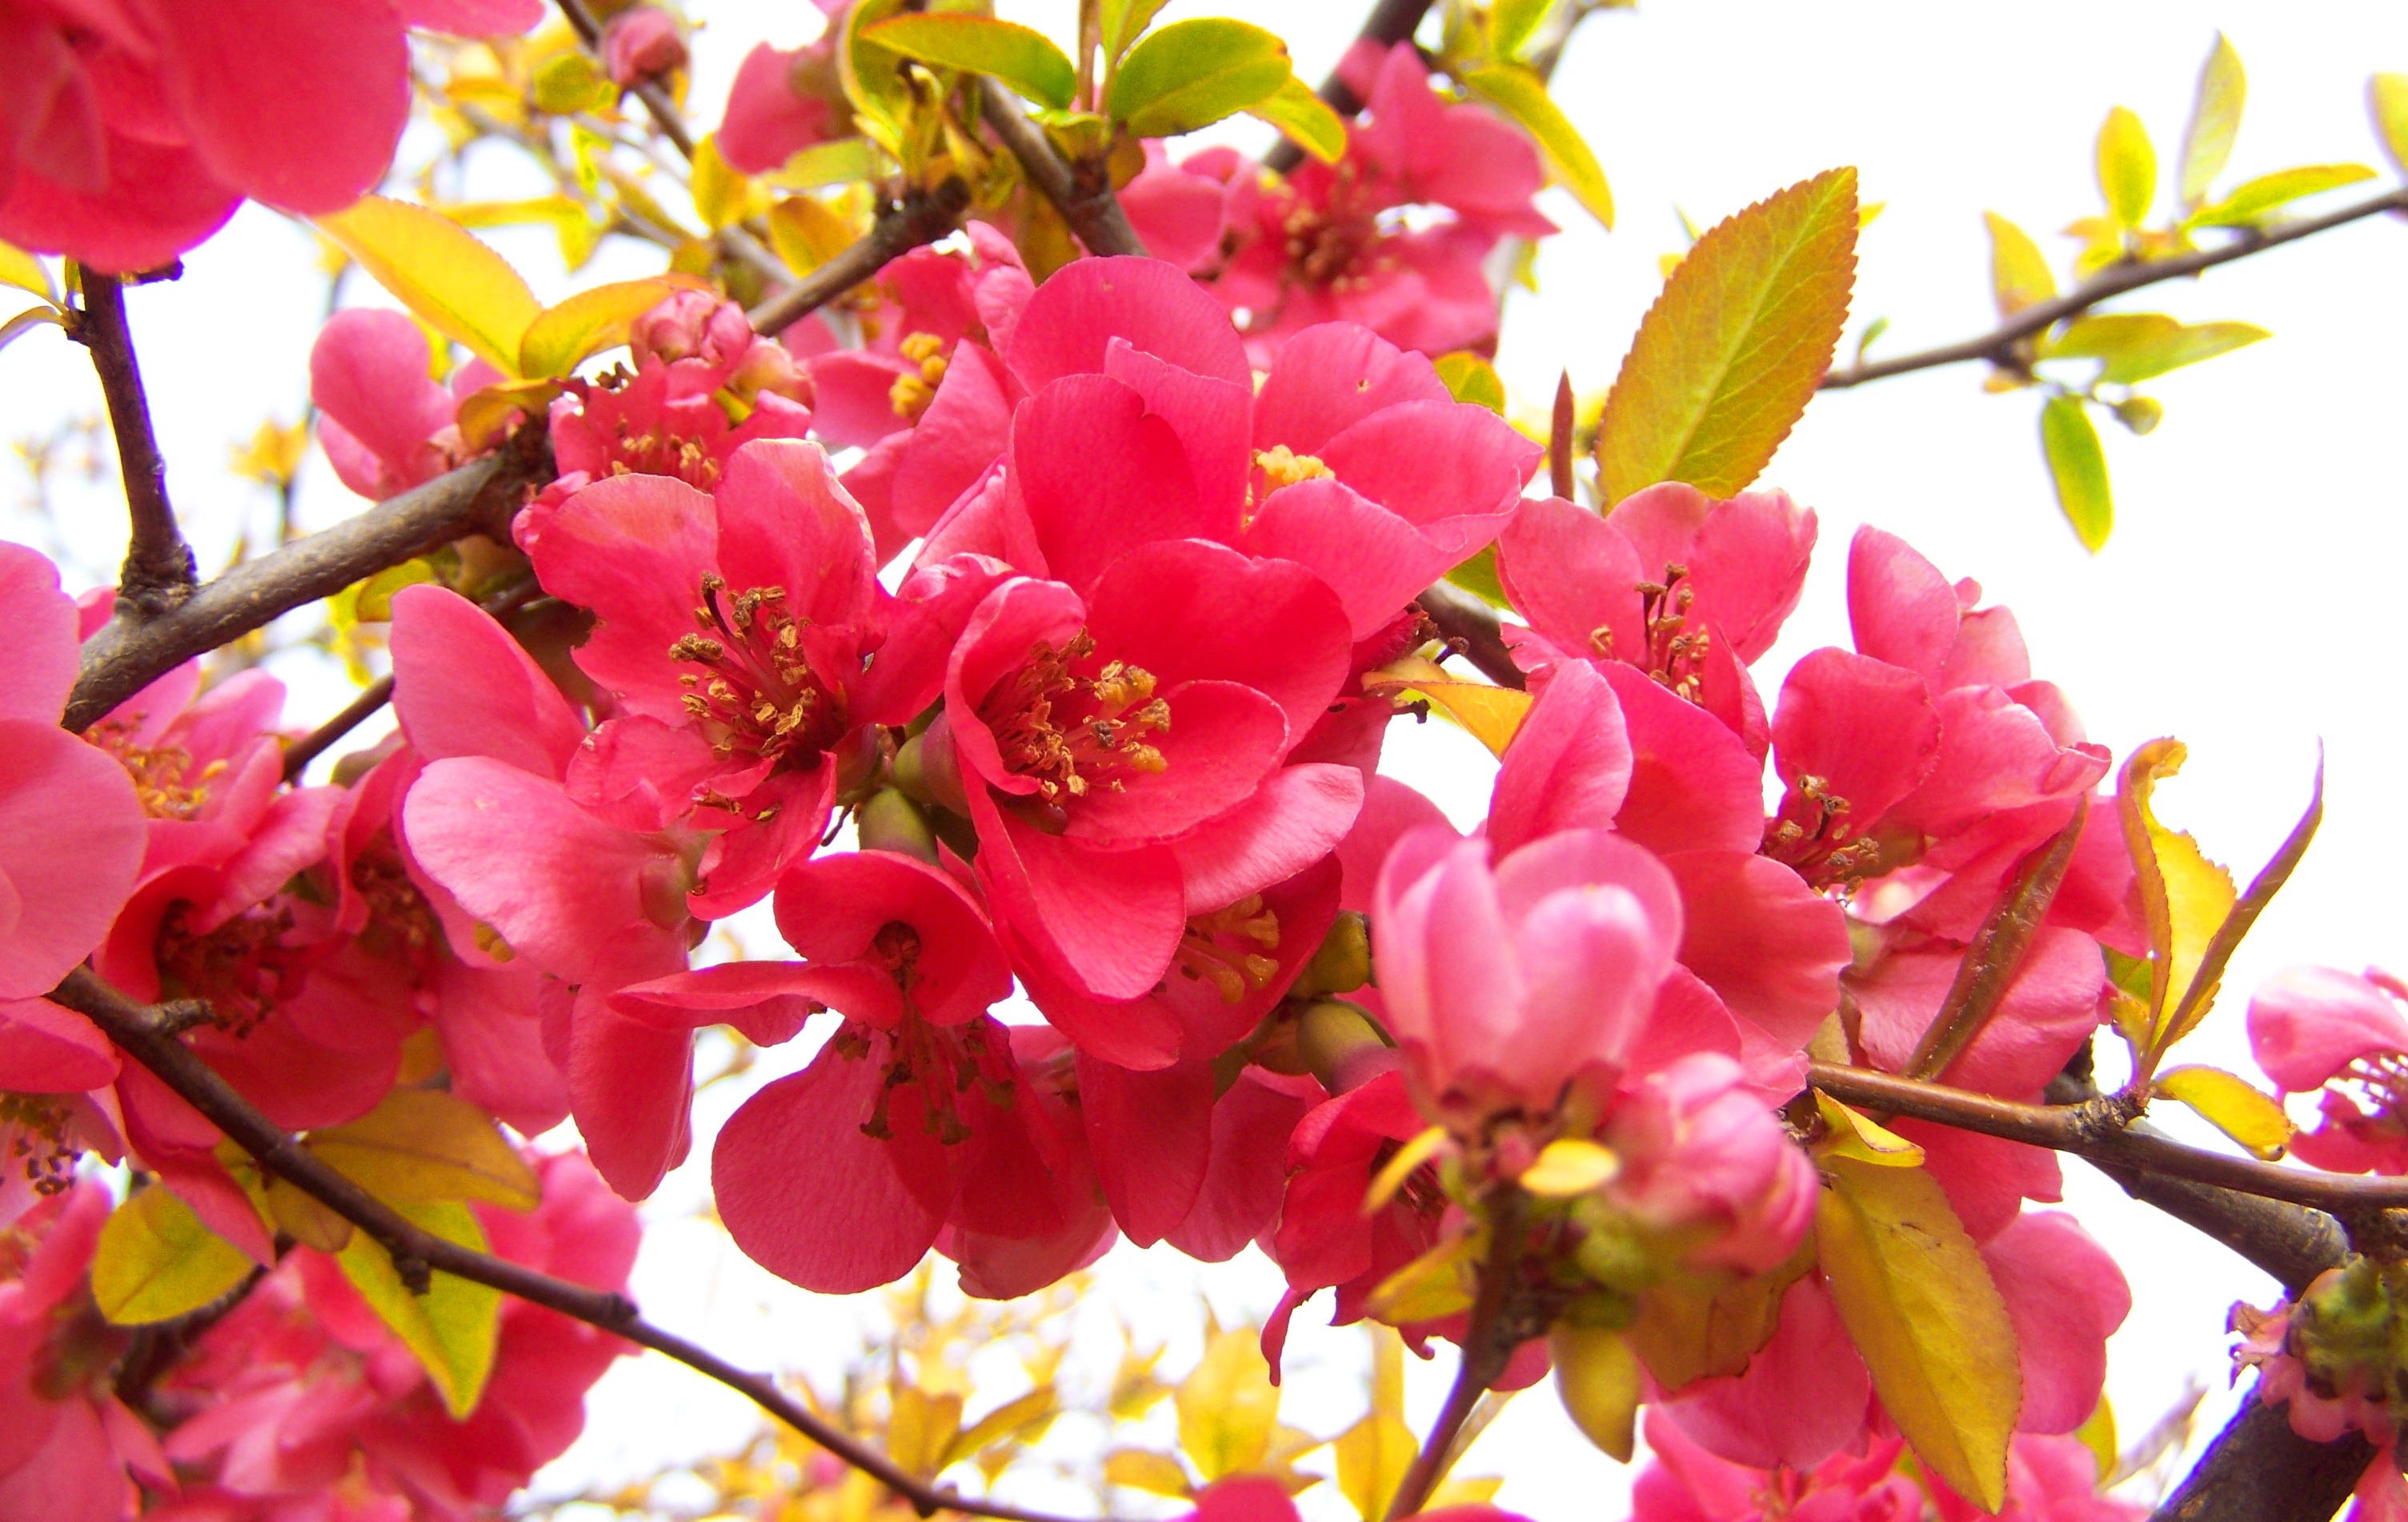
tree, branch, blossom, plant, fruit, flower, petal, food, spring, produce, flora, season, cherry blossom, shrub, flowering plant, woody plant, land plant, flowering quince japan, pink spring flowers